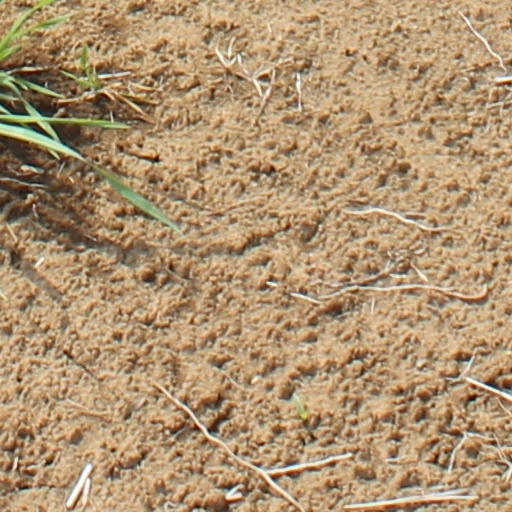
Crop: wheat